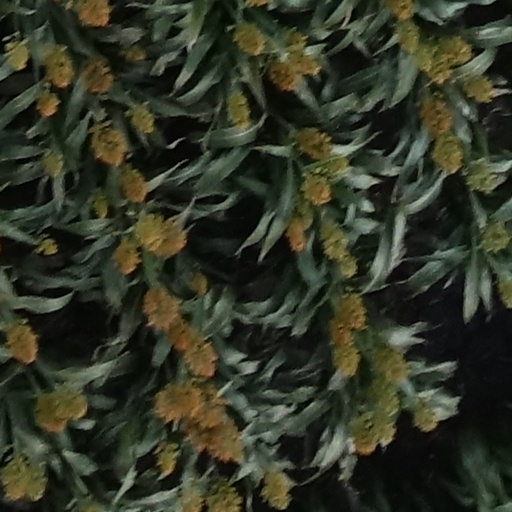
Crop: sorghum